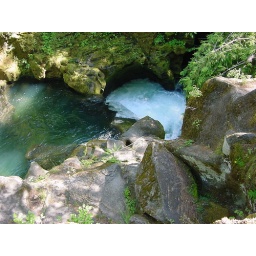
An eroded bowl in the rock upstream from Tokatee Falls